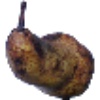
Label: Pear Abate 1